Melchior Wańkowicz

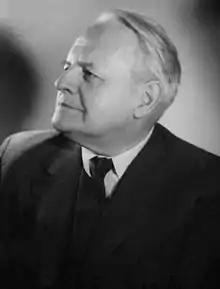
Wańkowicz before 1950

Melchior Wańkowicz (10 January 1892 – 10 September 1974) was a Polish army officer, popular writer, political journalist and publisher. He is most famous for his reporting for the Polish Armed Forces in the West during World War II and writing a book about the battle of Monte Cassino.